List of typefaces designed by Frederic Goudy

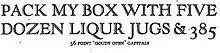
Goudy Open

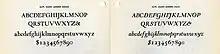
Goudy Modern in metal type

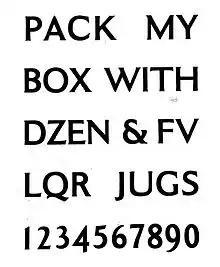
Goudy's Lining Gothic design of 1921

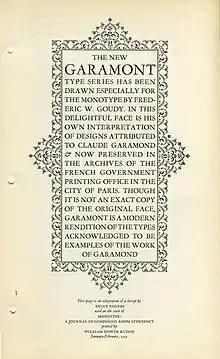
Monotype's first showing of Garamont

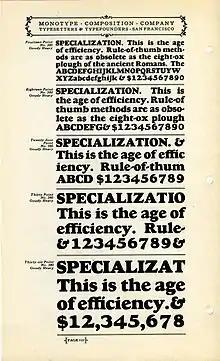
Goudy Heavy in metal type

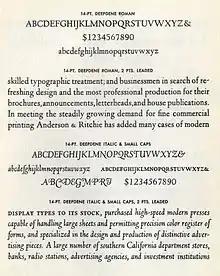
Deepdene in metal type

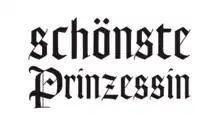
Goudy Text in a modern digitisation

One of Goudy's most popular typefaces in his lifetime, Garamont (1921, Lanston Monotype + 1927, Continental) was loosely based on metal types in the Imprimerie nationale, the French government printing-office, that were at the time thought to be the work of Claude Garamont. Research by Beatrice Warde, published in 1926, revealed that actually these designs were the work of Jean Jannon, working more than fifty years after Garamond's death. An elegant sample created by Bruce Rogers was shown in a spring 1923 issue of Monotype's magazine. Garamont features a large range of swash characters. Mosley has described it as "a lively type, underappreciated I think." LTC's digitisation deliberately maintained its eccentricity and irregularity true to period printing, something Goudy had insisted on in his original design, avoiding perfect verticals.